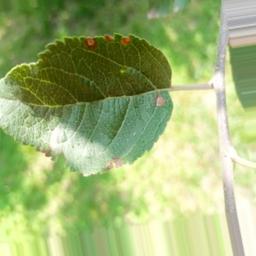
Label: Alternaria